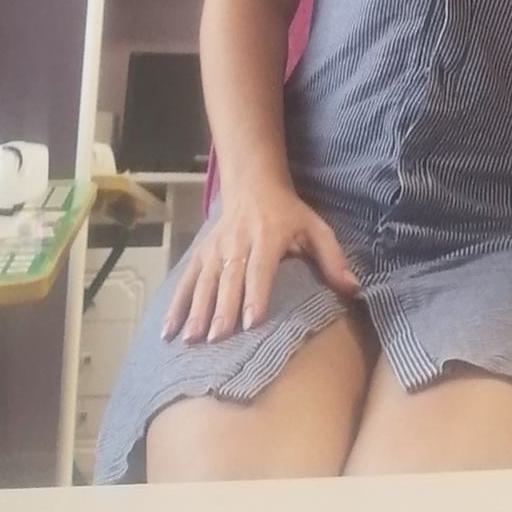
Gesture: no_gesture